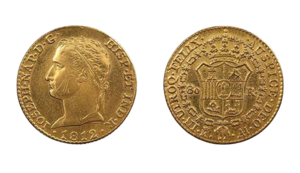
Pièce d'or espagnole de 80 reales frappée en 1812 à Madrid sous le règne de Joseph I Bonaparte. Català: Moneda espanyola de 80 rals d'or encunyada a Madrid el 1812 durant el regnat de Josep I Bonaparte.